Isabel Lucas

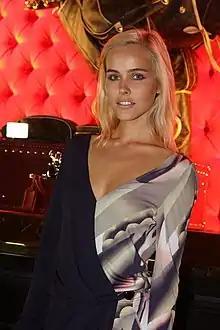
Lucas at a Louis Vuitton store VIP party in Sydney, December 2011

In 2011, Lucas played the goddess Athena in the fantasy film "Immortals," and signed on to appear in the film "Knight of Cups", which was released in 2015. In November 2012, Lucas was featured as the main character in the music video for "Give Me Love" by British singer-songwriter Ed Sheeran.